Spin bowling

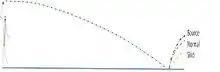
Bounce

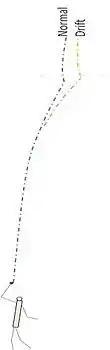
Drift

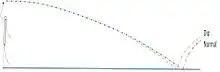
Dip

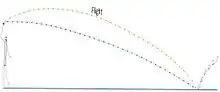
Flight

It is customary among cricket commentators to describe and judge the quality of spin bowling in terms of the characteristics "flight", "turn", "bounce", "drift", and "dip". All these are arts to deceive the batsman and require much practice. The basic trajectory of spin bowling is two-lines-at-an-angle, but the above characteristics (described below) modify this 'normal' trajectory into more complex shapes.